Talar

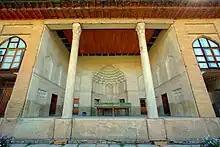
One of the "talar"s in the citadel of Karim Khan in Shiraz

A talar or talaar is a type of porch or hall in Iranian architecture. It generally refers to a porch fronting a building, supported by columns, and open on one or three sides. The term is also applied more widely to denote a throne hall or audience hall with some of these features.